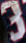
Number: 3